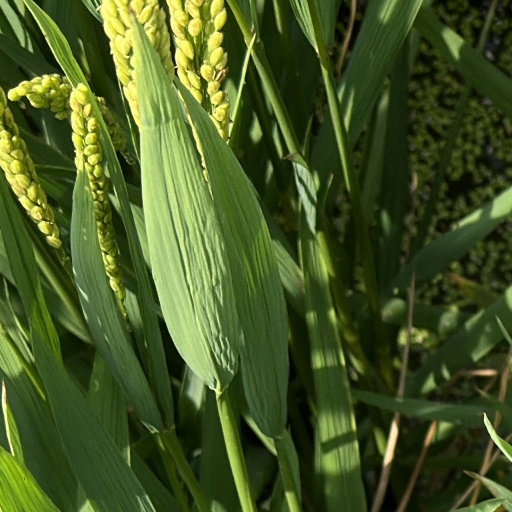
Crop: rice